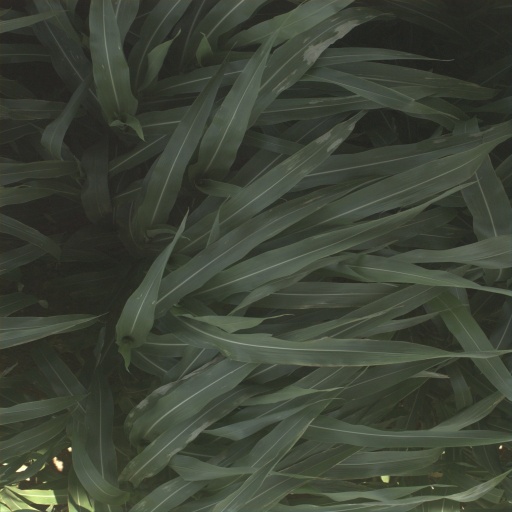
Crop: sorghum